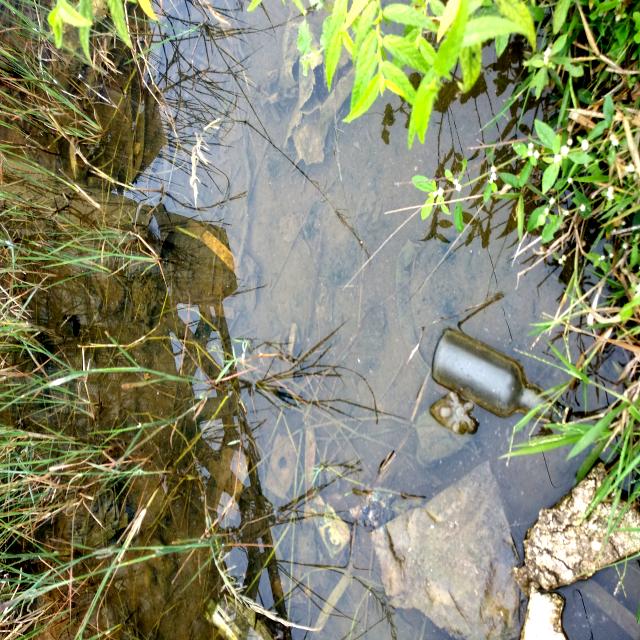
Label: Glass